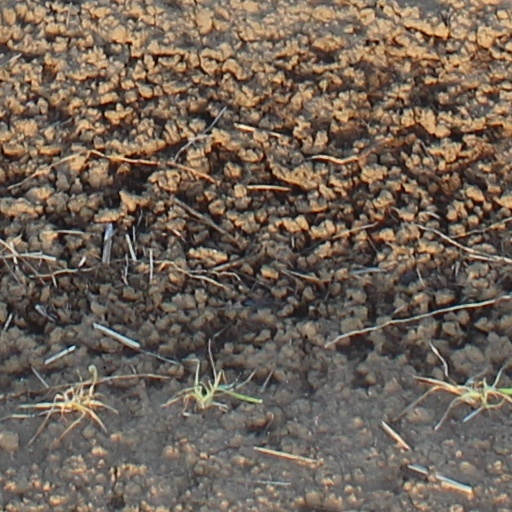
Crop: wheat